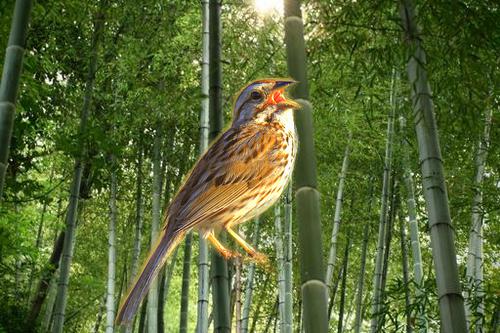
Bird species: Song_Sparrow
Bird type: landbird
Background: land